Claude Auchinleck

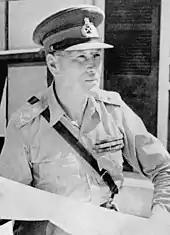
Sir Claude Auchinleck as the last Commander in Chief of British India

Churchill offered Auchinleck command of the newly created Persia and Iraq Command (this having been separated from Alexander's command), but Auchinleck declined this post, as he believed that separating the area from the Middle East Command was not good policy and the new arrangements would not be workable. He set his reasons out in his letter to the Chief of the Imperial General Staff dated 14 August 1942. Instead he returned to India, where he spent almost a year "unemployed" before in June 1943 being again appointed Commander-in-Chief of the Indian Army.